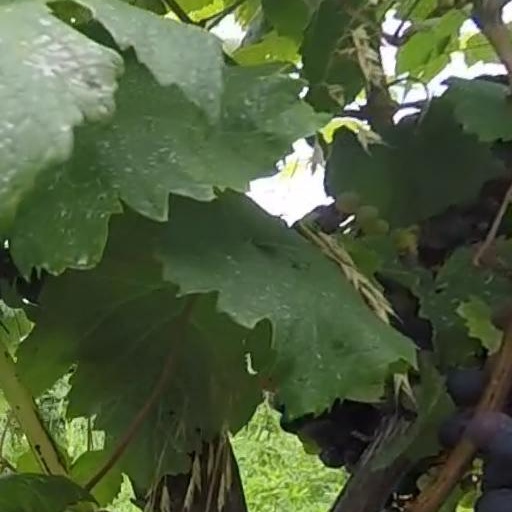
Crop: grape